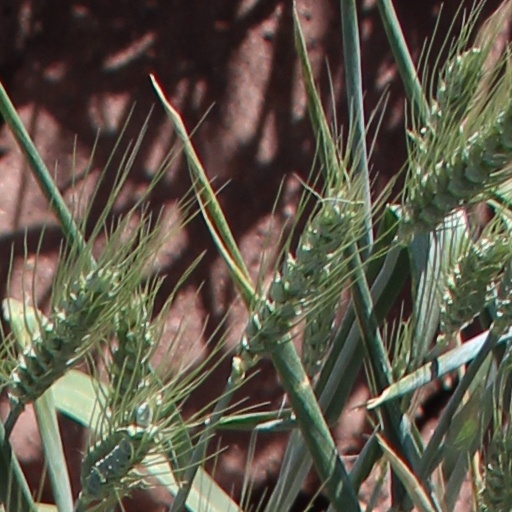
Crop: wheat